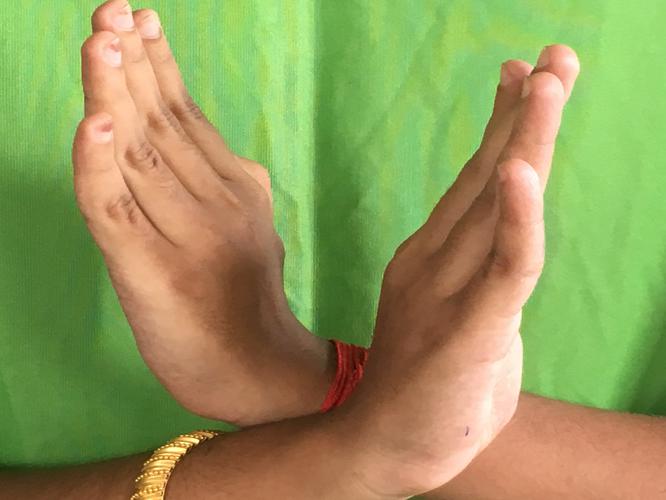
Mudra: Swastikam
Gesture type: double_hand